50th Battalion (Calgary), CEF

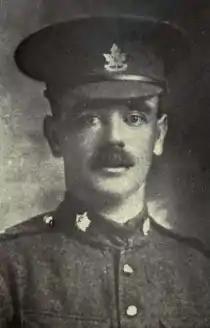
Pte John George Pattison, VC, of the 50th Battalion (Calgary), CEF.

One member of the 50th Battalion was awarded the Victoria Cross. Private John George Pattison was awarded the medal for his actions on 10 April 1917 during the Battle of Vimy Ridge. He was subsequently killed in action at Lens, France, on 3 June 1917.